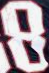
Number: 8